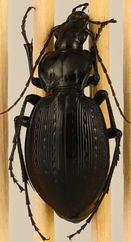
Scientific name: Pterostichus lachrymosus
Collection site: Mountain Lake Biological Station NEON (MLBS), plot MLBS_009